Lyn Swinburne

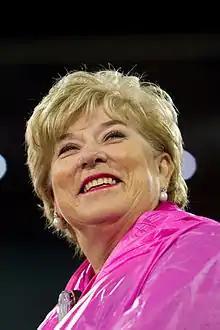
Lyn Swinburne, founder of Breast Cancer Network Australia

Lyn Mary Swinburne (born 6 June 1952) is an Australian women's advocate, inspirational speaker and founder of Breast Cancer Network Australia (BCNA).